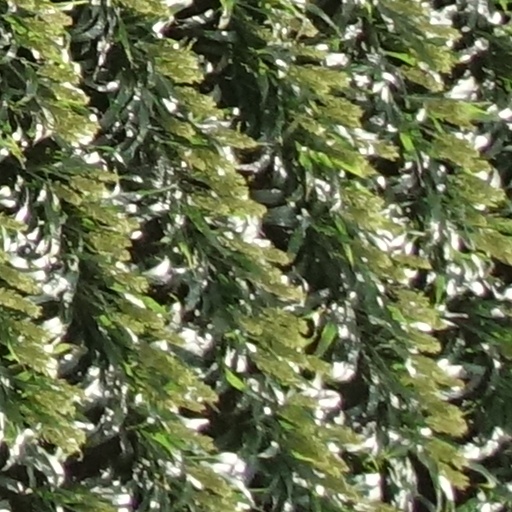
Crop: sorghum